Fajans' rules

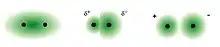
Non-polar covalent bond (left), polar covalent bond (center), ionic bond(right)

Thus sodium chloride (with a low positive charge (+1), a fairly large cation (~1 Å) and relatively small anion (~2 Å) is ionic; but aluminium iodide (AlI) (with a high positive charge (+3) and a large anion) is covalent.